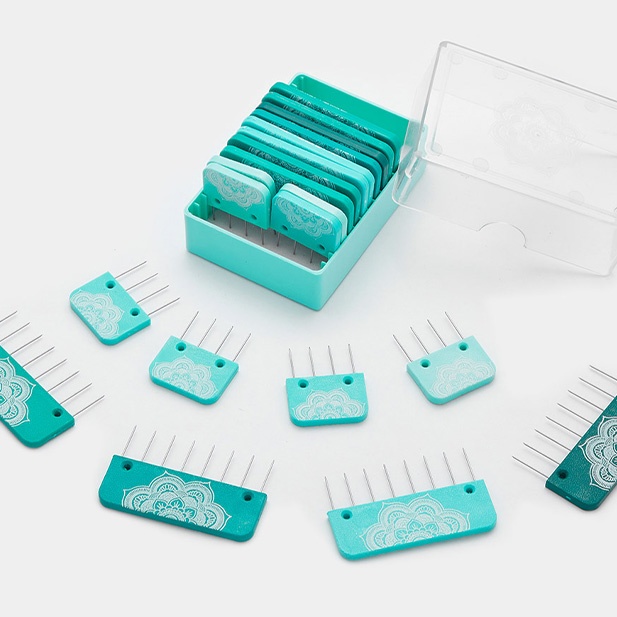
KnitPro The Mindful mezgimo blokatoriai
Rinkinį sudaro: 12 blokatorių su 8 smeigtukais 8 blokatoriai su 4 smeigtukais Mindful blokatoriai pagreitina blokavimo procesą. Idealiai tinka įvairių gaminių formavimui. Blokatoriai ne tik naudingi, bet ir išsiskiria savo unikaliu "Mindful" kolekcijos dizainu. Viskas supakuota ir gali būti laikoma plastikiniame, pritaikytos spalvos, dėkle. *Ekrane matomos spalvos ir tikroji prekių spalva gali šiek tiek skirtis.
Brand: Pasaulio siūlai
Category: Arts & Entertainment > Hobbies & Creative Arts > Arts & Crafts > Art & Crafting Tools > Blocking Mats > Grid Blocking Mats